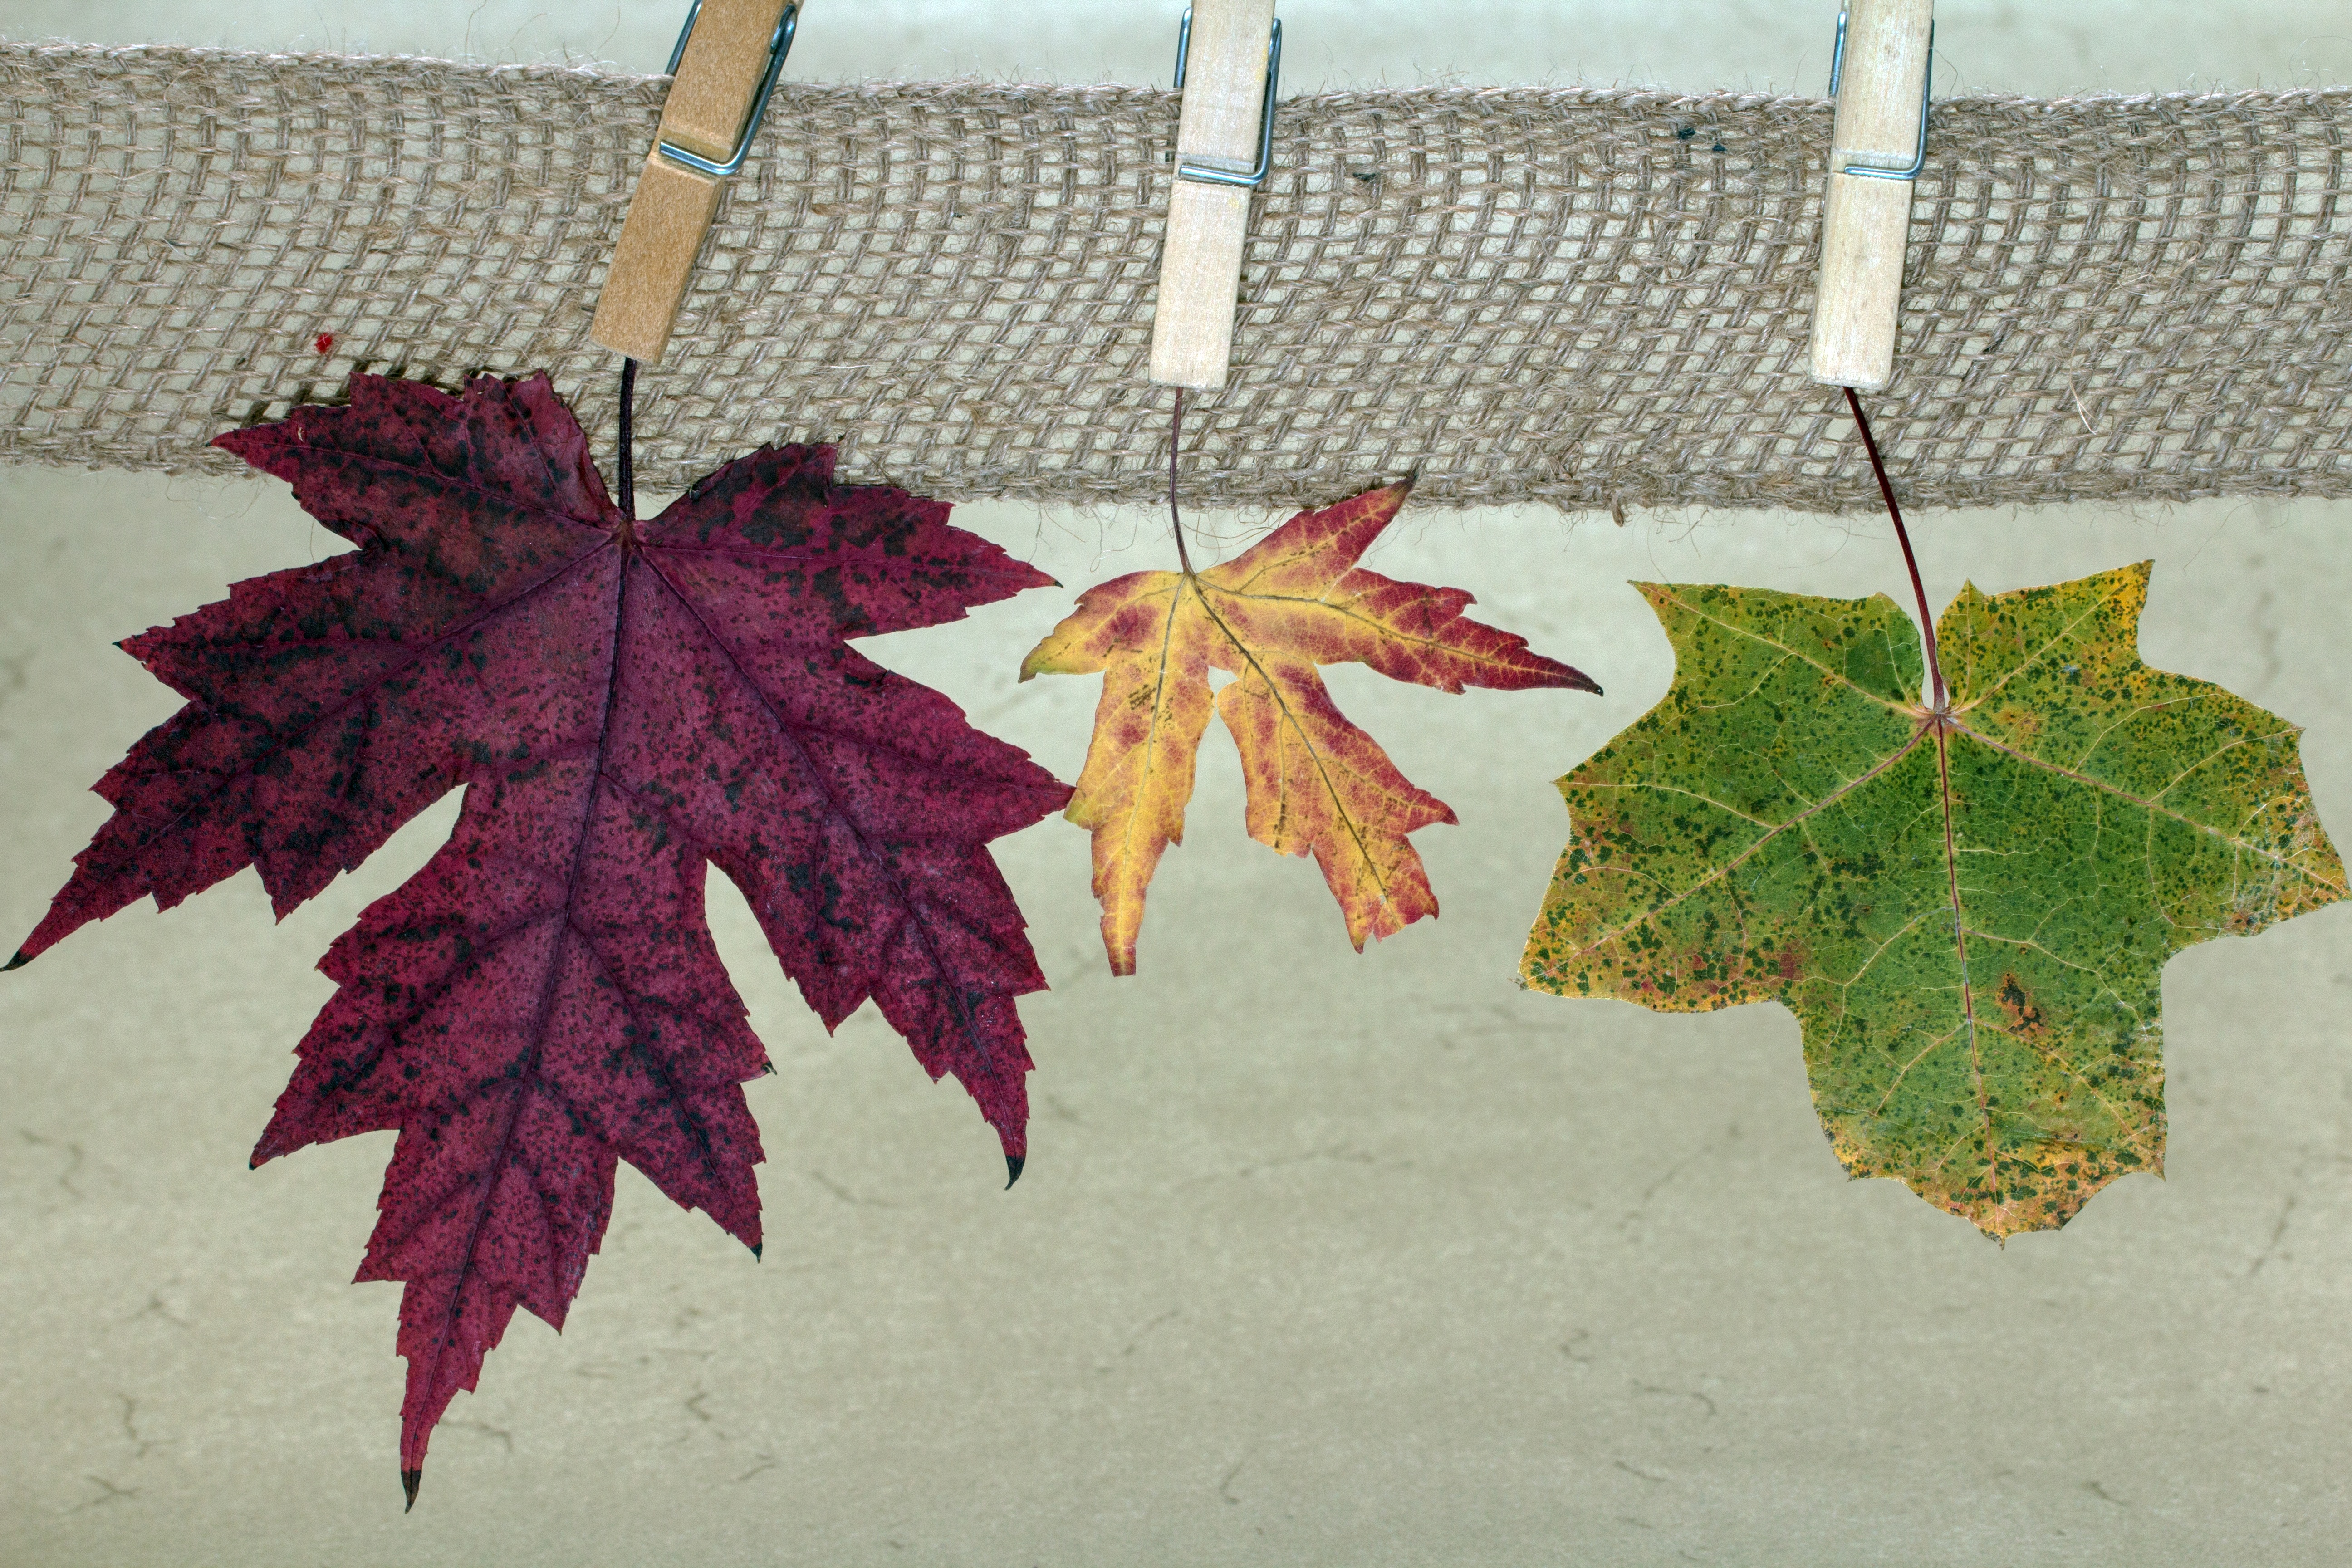
tree, plant, leaf, flower, foliage, color, autumn, season, maple, maple tree, maple leaf, arrangement, leaves, art, design, maple leaves, flowering plant, clothespins autumn colors, woody plant, land plant